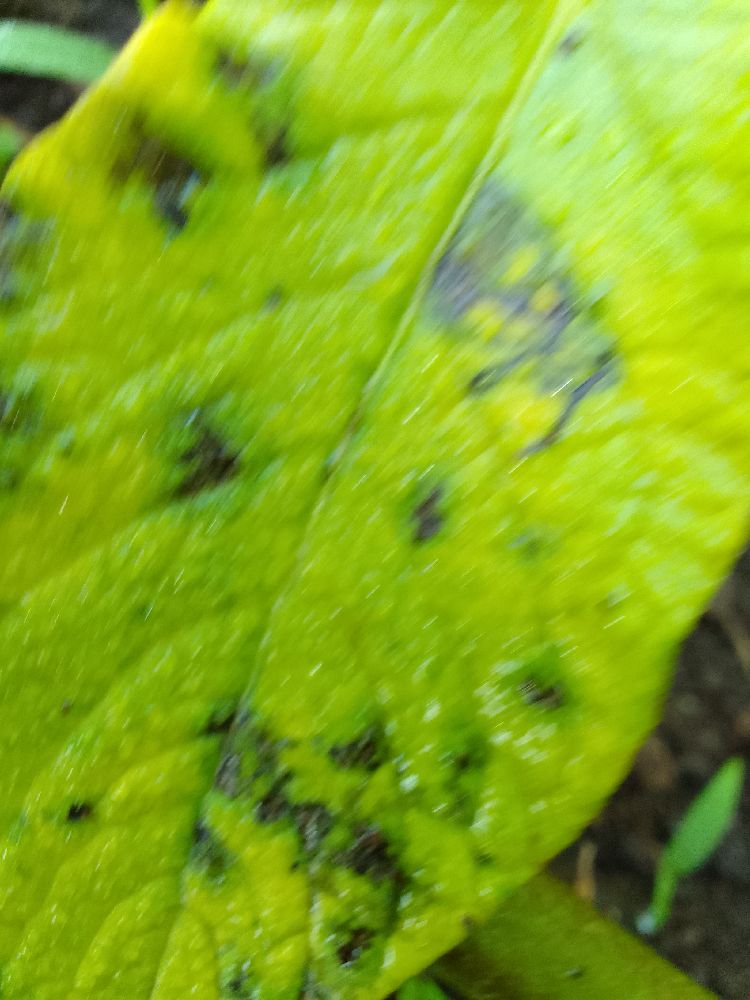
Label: Early blight